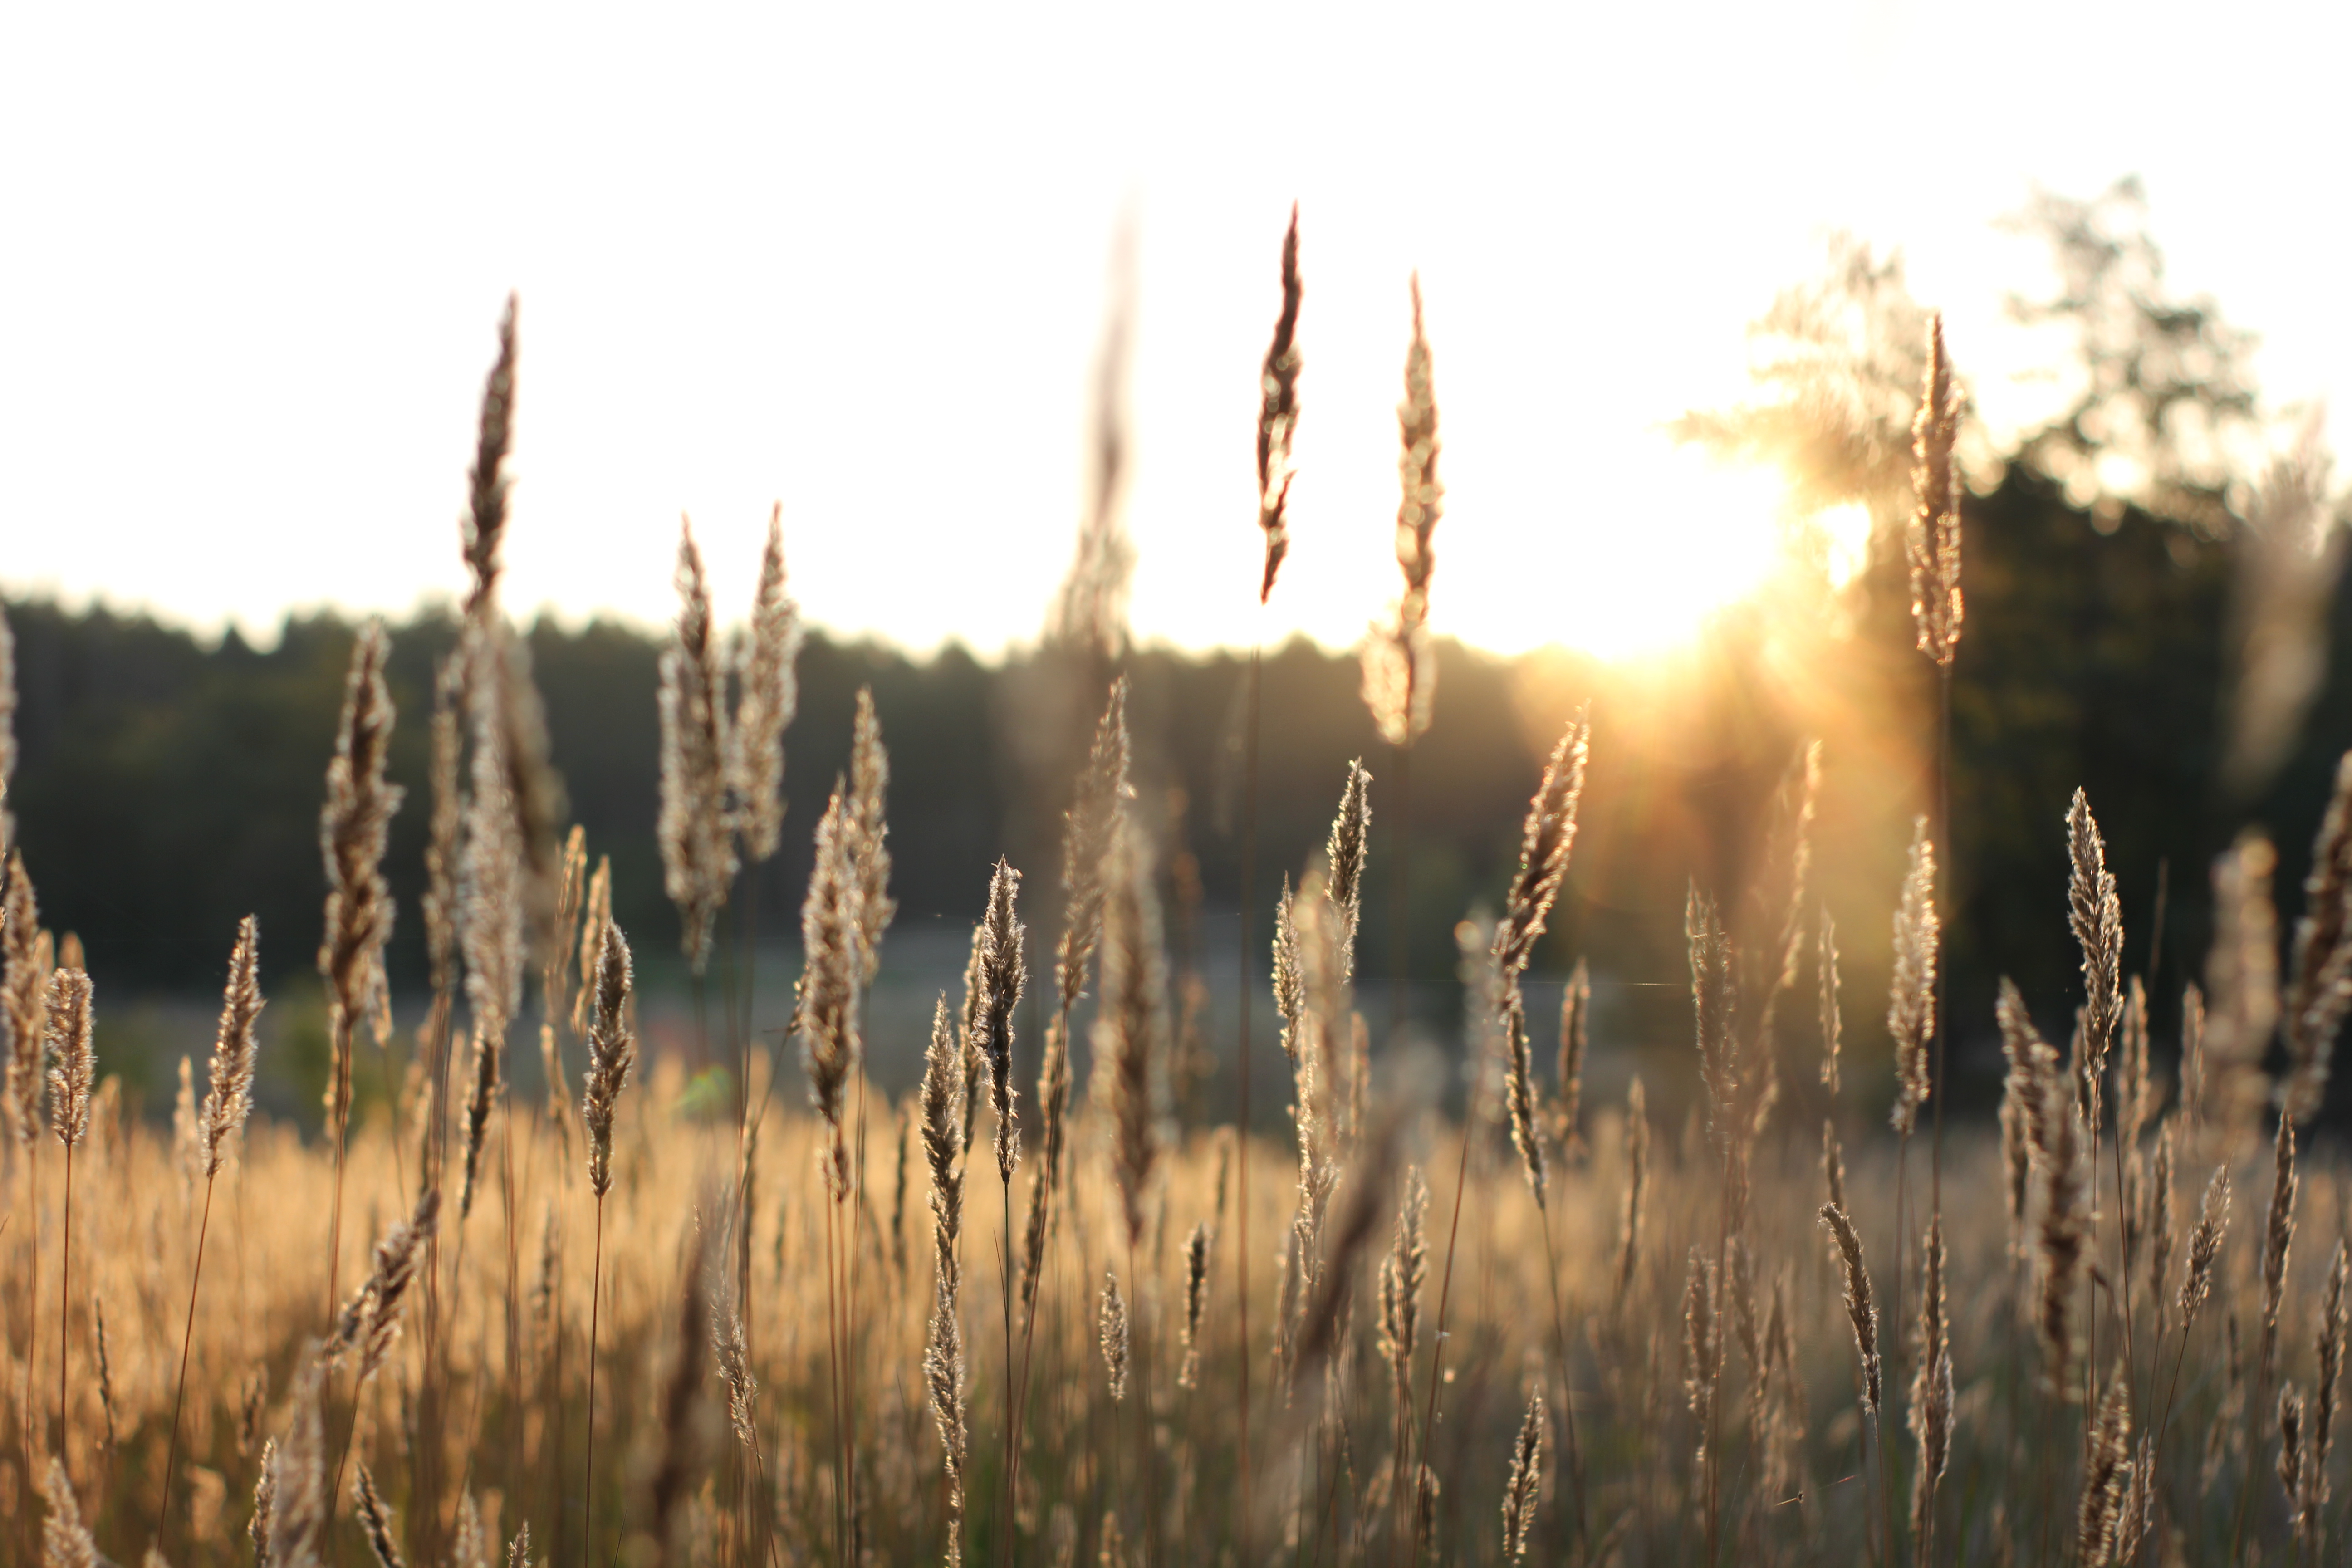
landscape, field, nature, trees, sunrise, sun, leaves, bush, autumn, grass, sky, morning, sunlight, grass family, prairie, phragmites, wheat, evening, grain, grassland, crop, meadow, ecoregion, computer wallpaper, tree, commodity